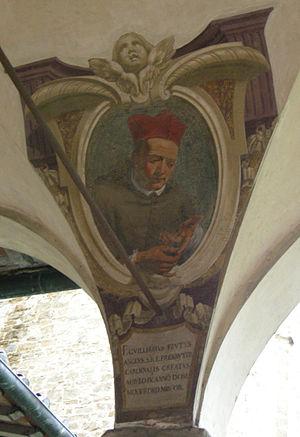
William Peto est un cardinal anglais du XVIᵉ siècle. Il est membre de l'ordre des franciscains.